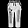
Label: Trouser